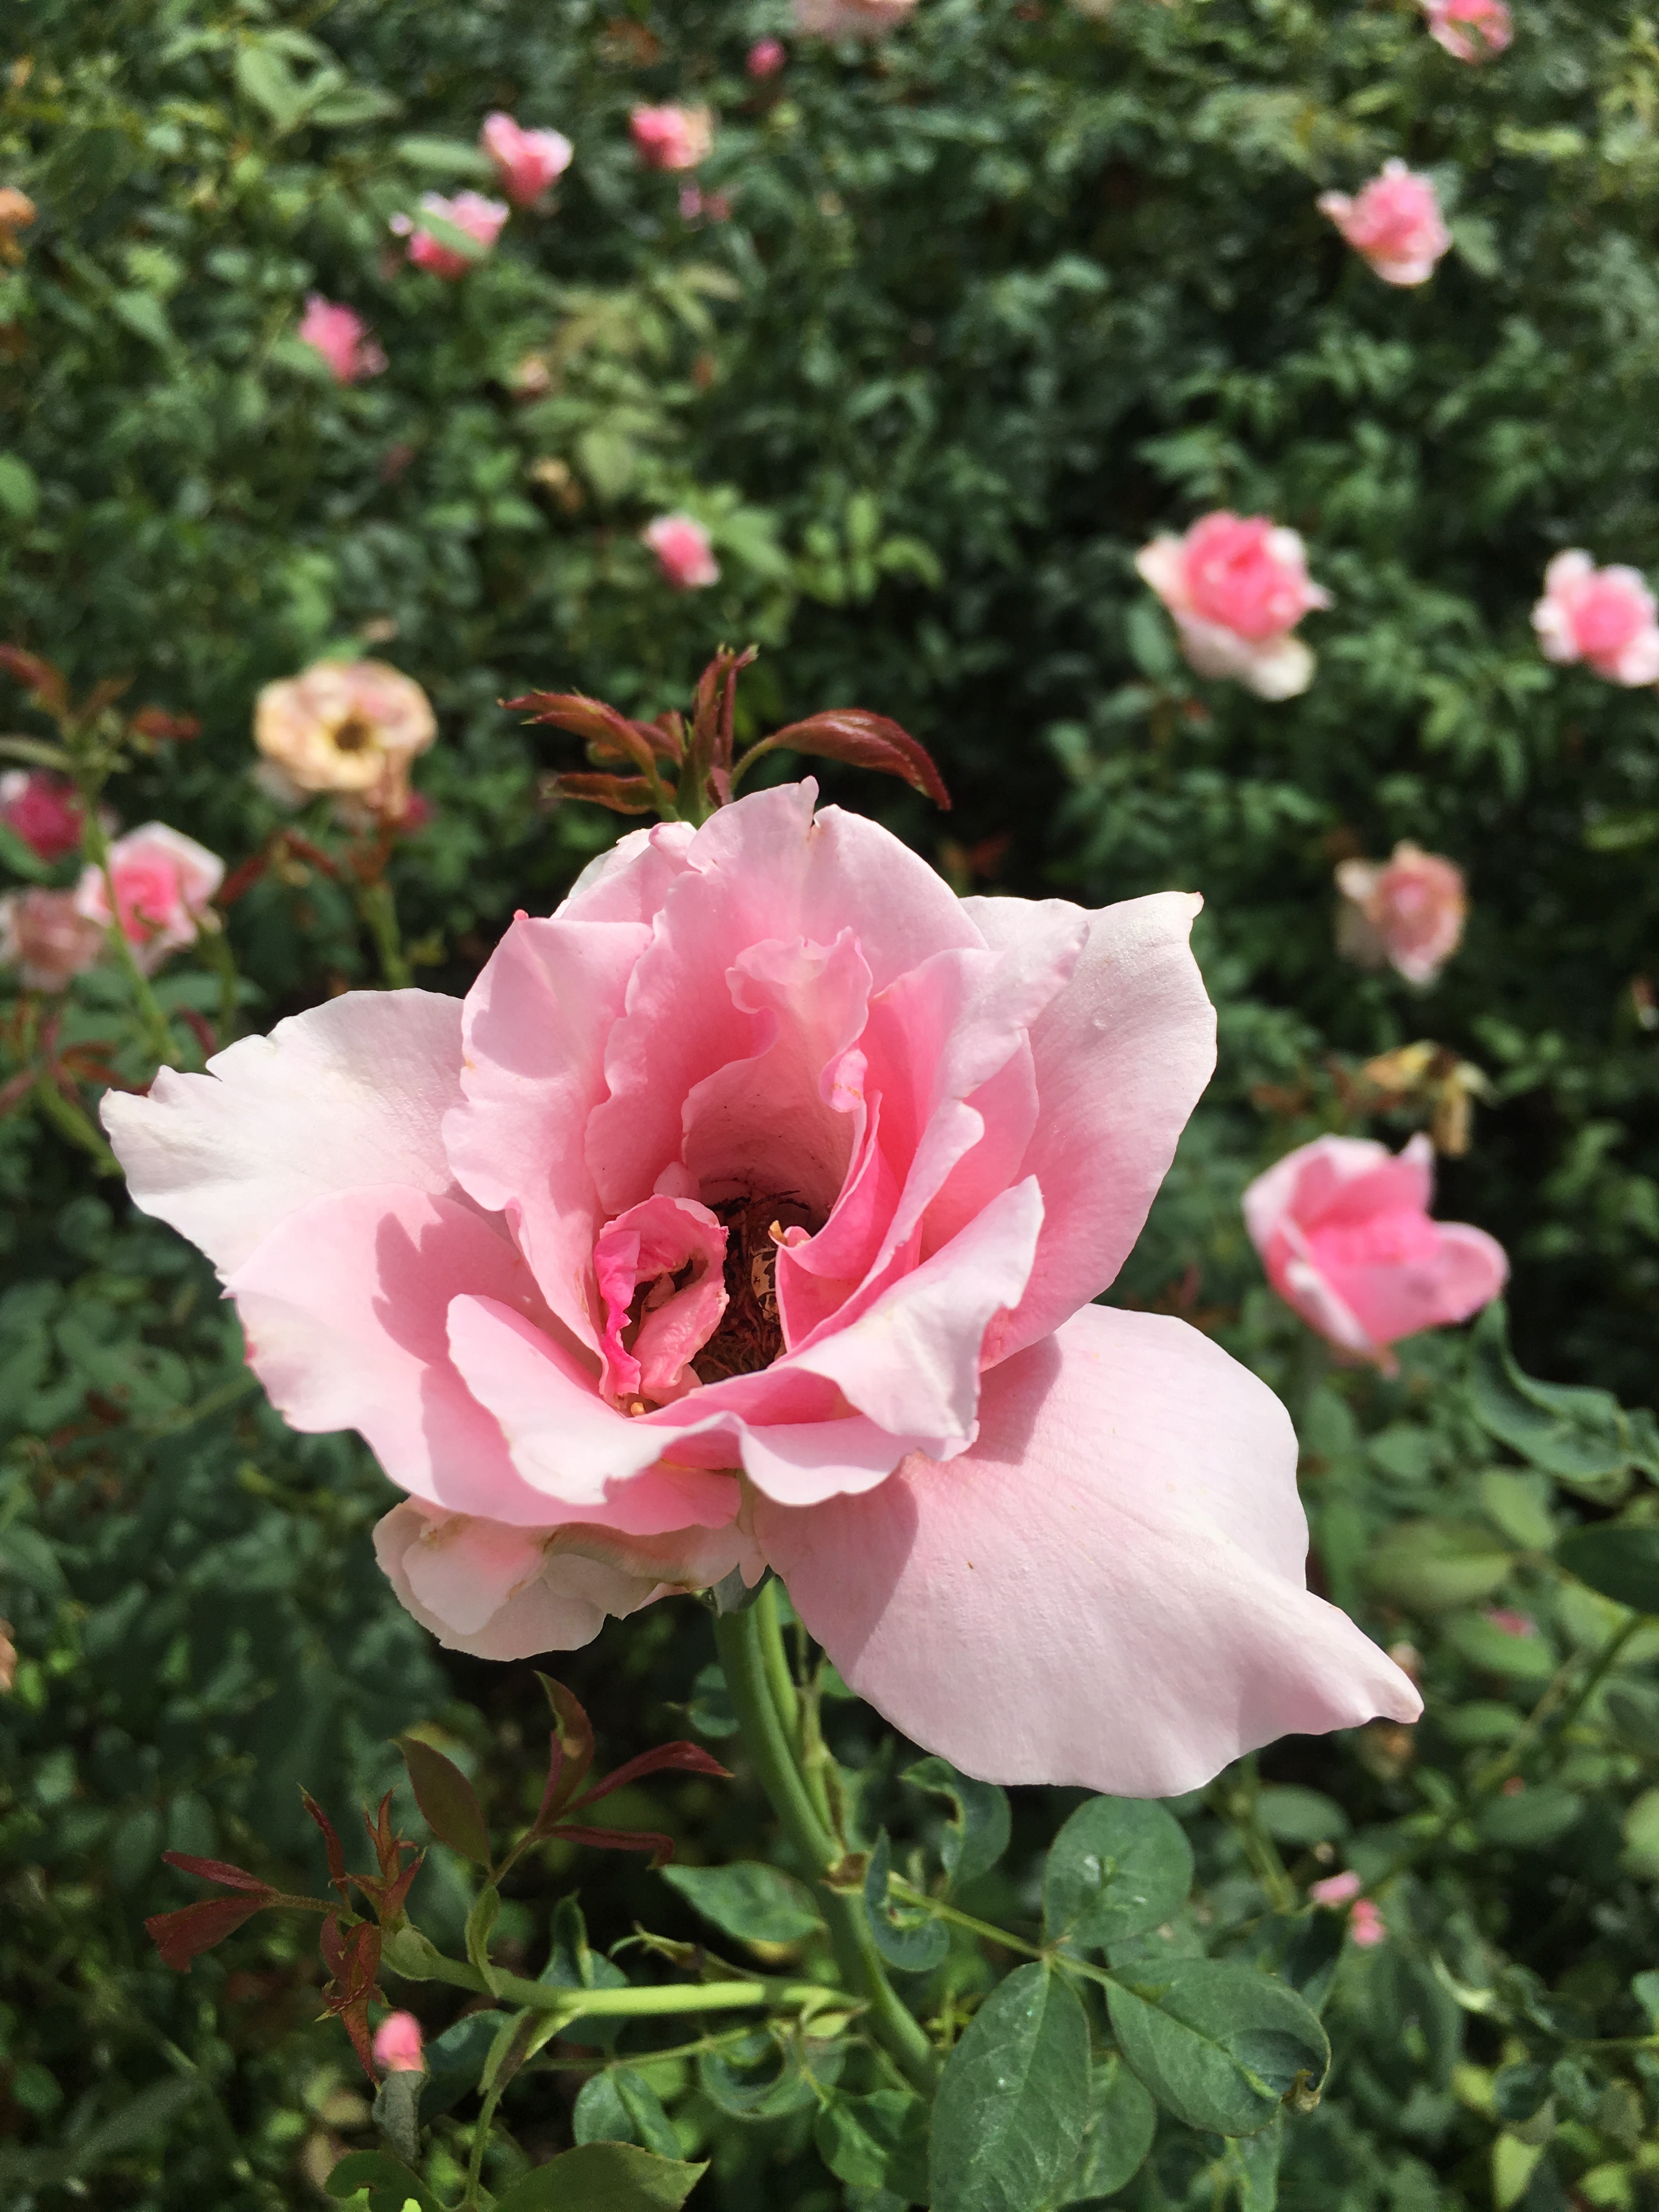
nature, plant, leaf, flower, petal, bloom, floral, aroma, love, rose, symbol, macro, natural, fresh, romance, romantic, botany, garden, pink, flora, pastel, shrub, elegant, soft, valentine, peony, floribunda, pale, flowering plant, garden roses, rose family, land plant, rosa centifolia, rose order